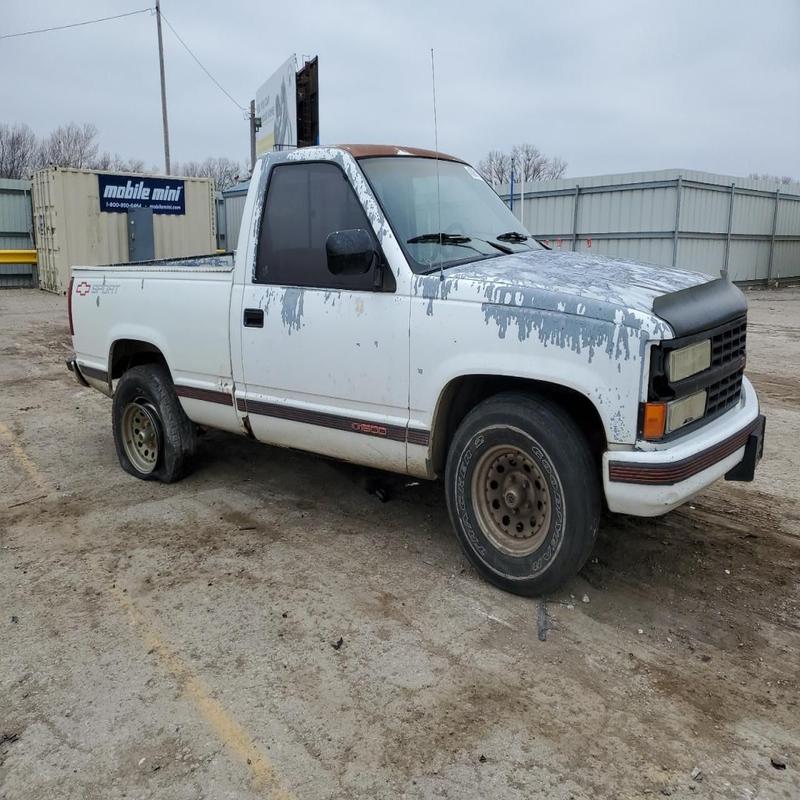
Aucun dommage détecté.
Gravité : aucun